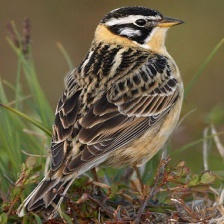
Species: SMITHS LONGSPUR
Scientific name: CALCARIUS PICTUS